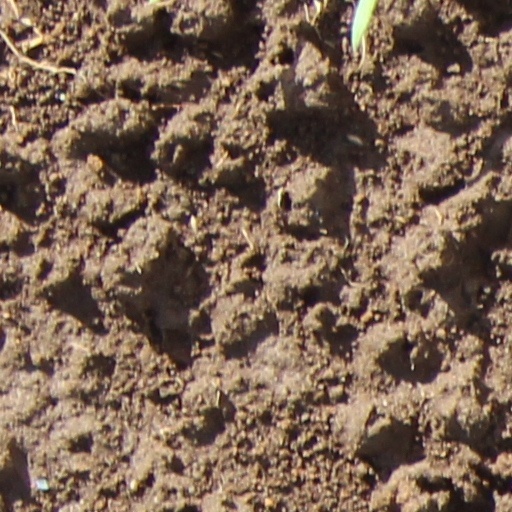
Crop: wheat